List of Scream (film series) characters

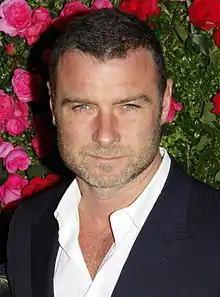
Liev Schreiber made a cameo appearance in the original "Scream" and reprised his role fully in "Scream 2" and "Scream 3."

Cotton Weary was the original suspect in the rape and murder of Maureen Prescott, Sidney's mother. He was identified by Sidney, who found her mother's body after seeing someone she believed to be Cotton leaving her home. In "Scream", it is revealed that Maureen was having an affair with Cotton before she was murdered by Billy Loomis and Stu Macher, who then planted evidence to frame Cotton. In "Scream 2", Cotton attempts to gain fame from his incarceration and exoneration for Maureen's murder, traveling to Windsor College to convince Sidney to agree to an interview. He later saves Sidney when she is about to be murdered by Mrs. Loomis, one of the Ghostface killers in "Scream 2". In "Scream 3", Cotton has become famous for his exploits, hosting his own talk show. He and his girlfriend Christine Hamilton are attacked by the latest Ghostface, who demands to know the whereabouts of Sidney after she goes into hiding. When Cotton refuses to tell, Ghostface kills him.